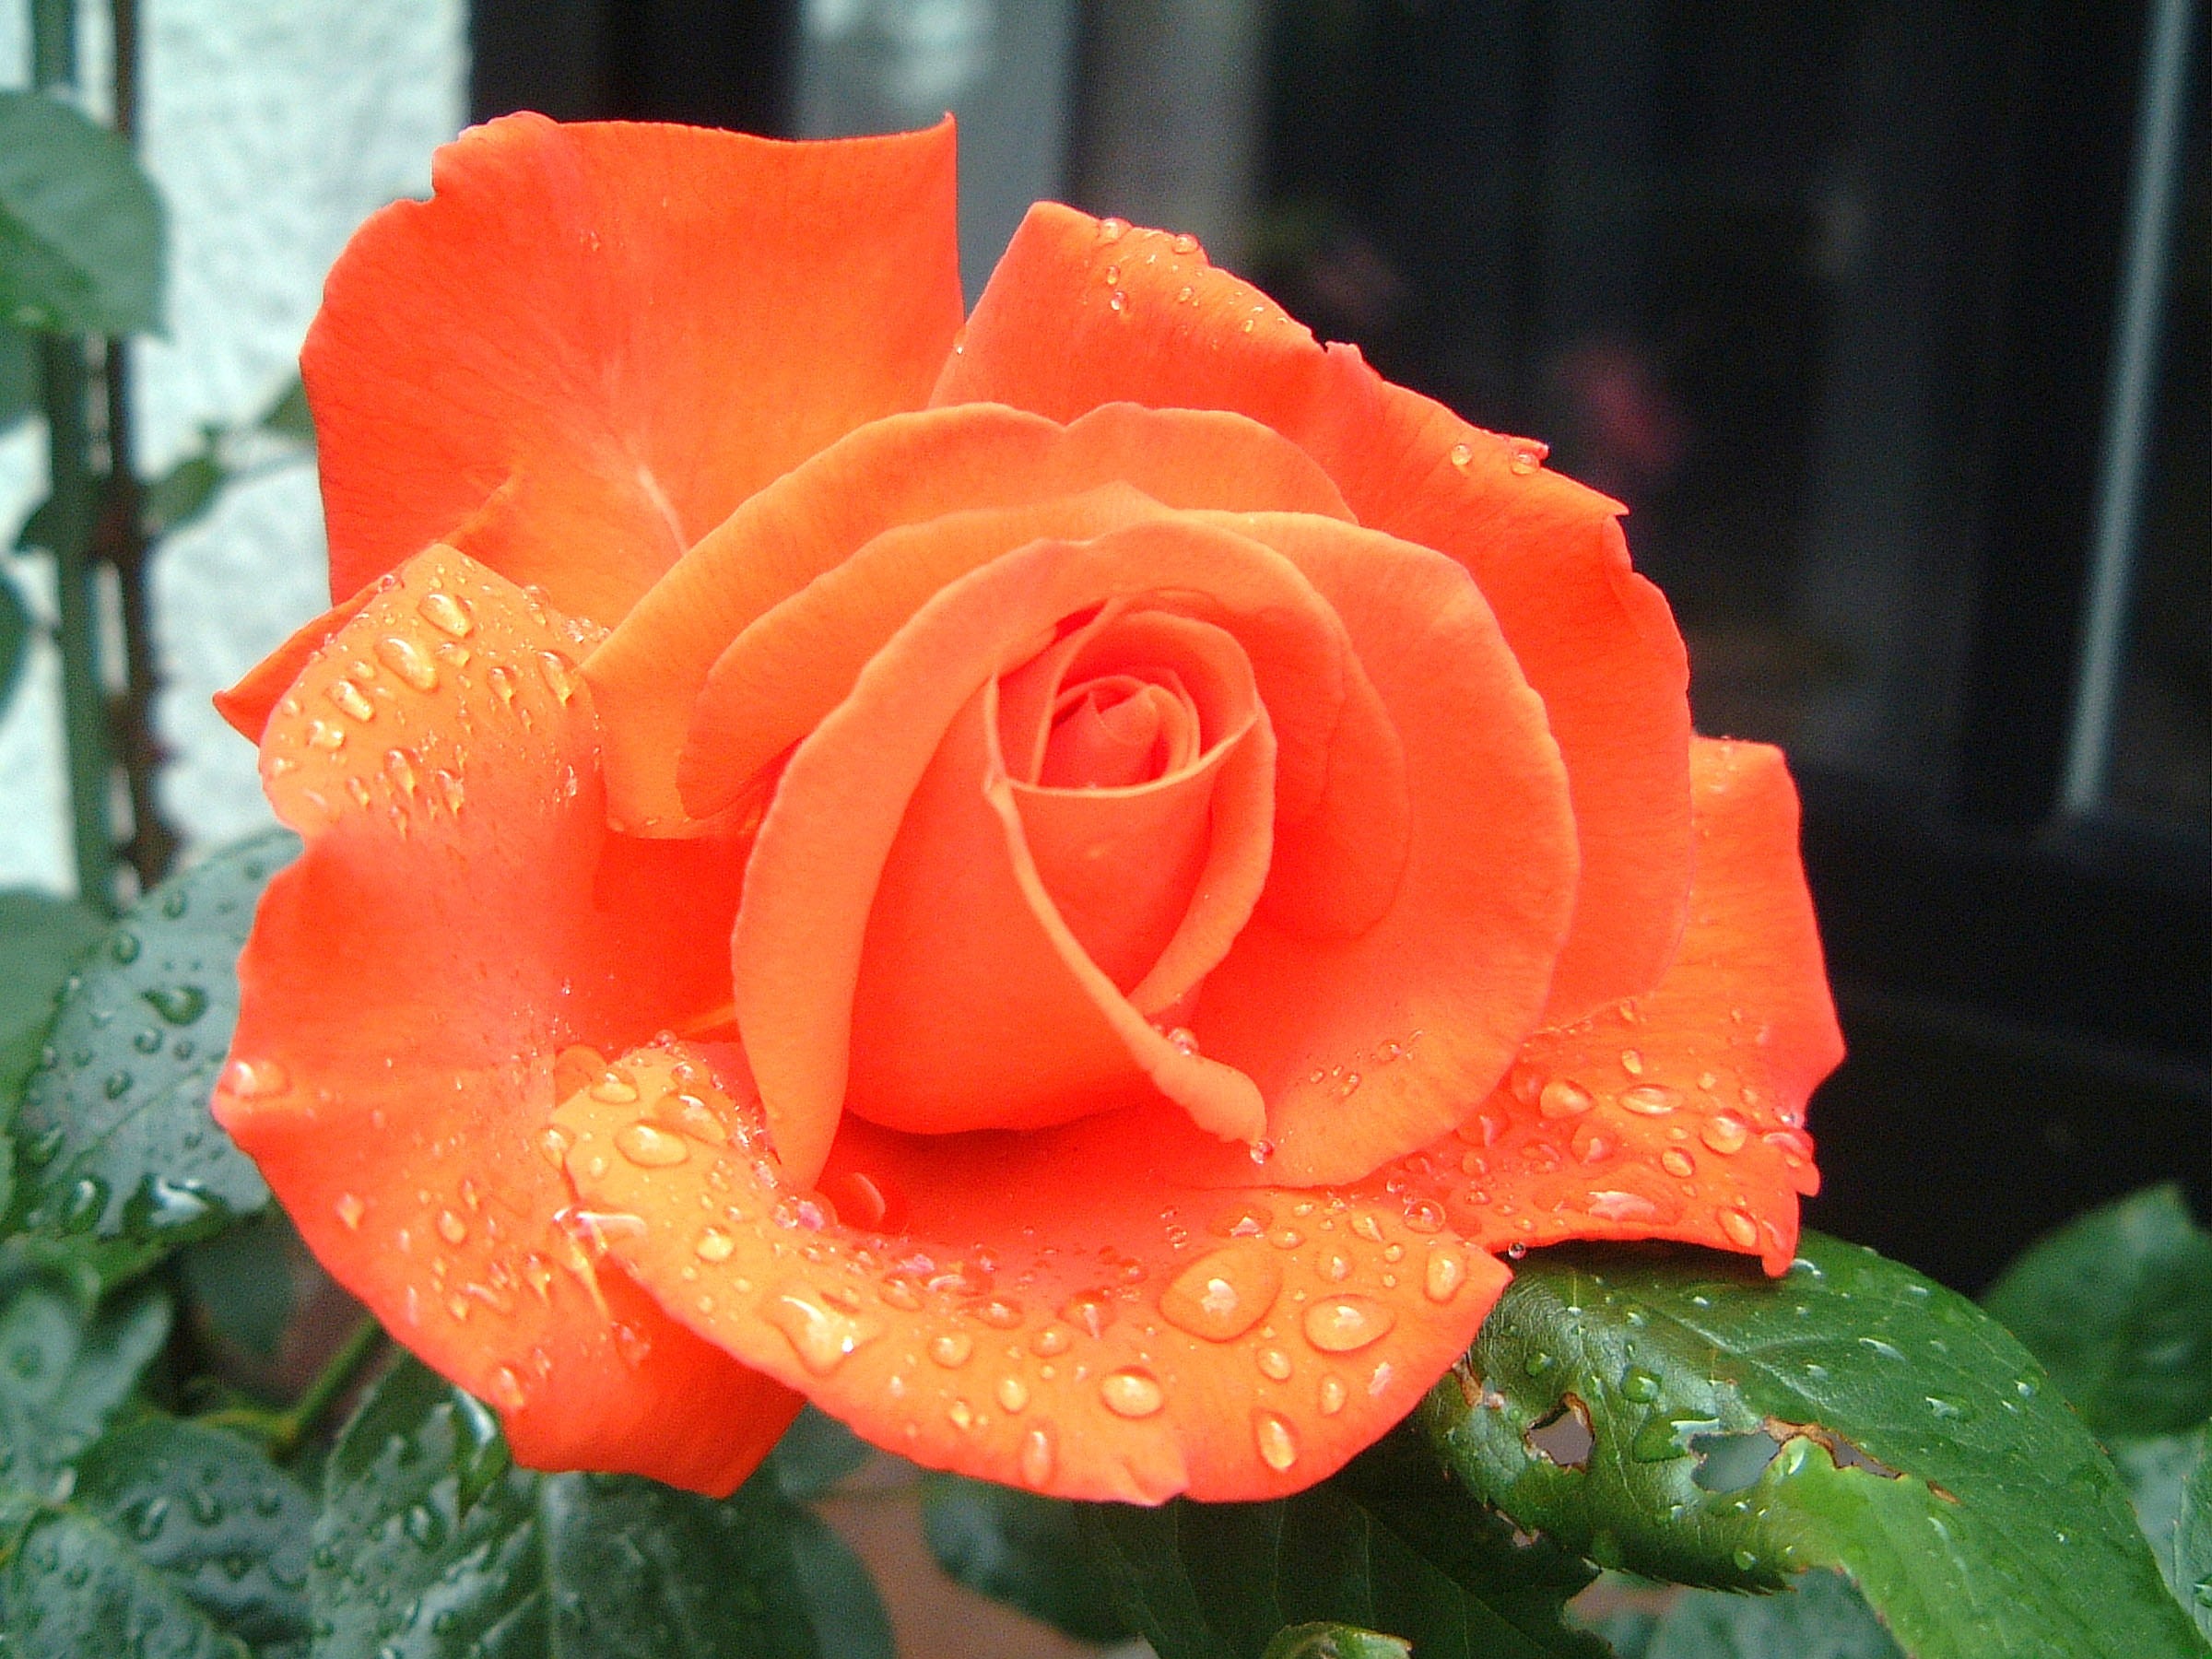
blossom, plant, flower, petal, bloom, rose, red, flora, flowers, close up, roses, beautiful, salmon, greeting, floribunda, macro photography, flowering plant, garden roses, rose family, plant stem, land plant